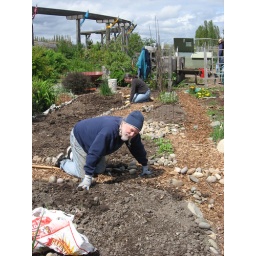
Uno and Emily install river rock borders around their beds.